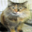
Label: cat